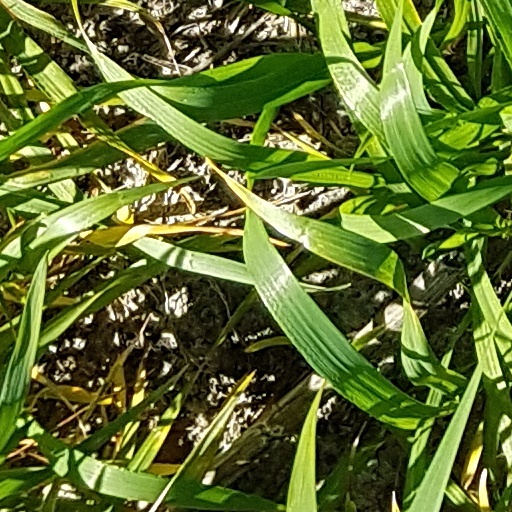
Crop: wheat